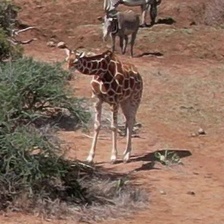
Pose orientation: front-left